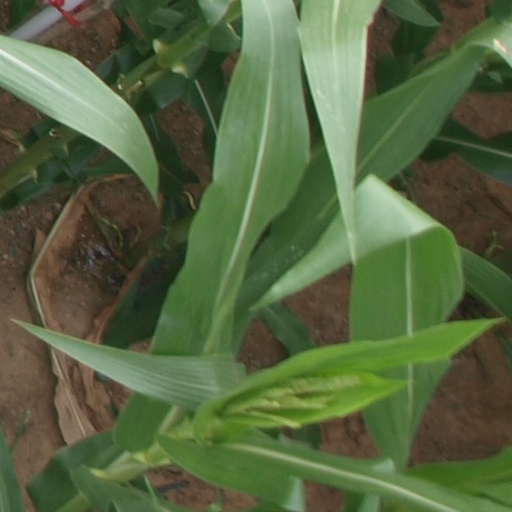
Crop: maize; corn